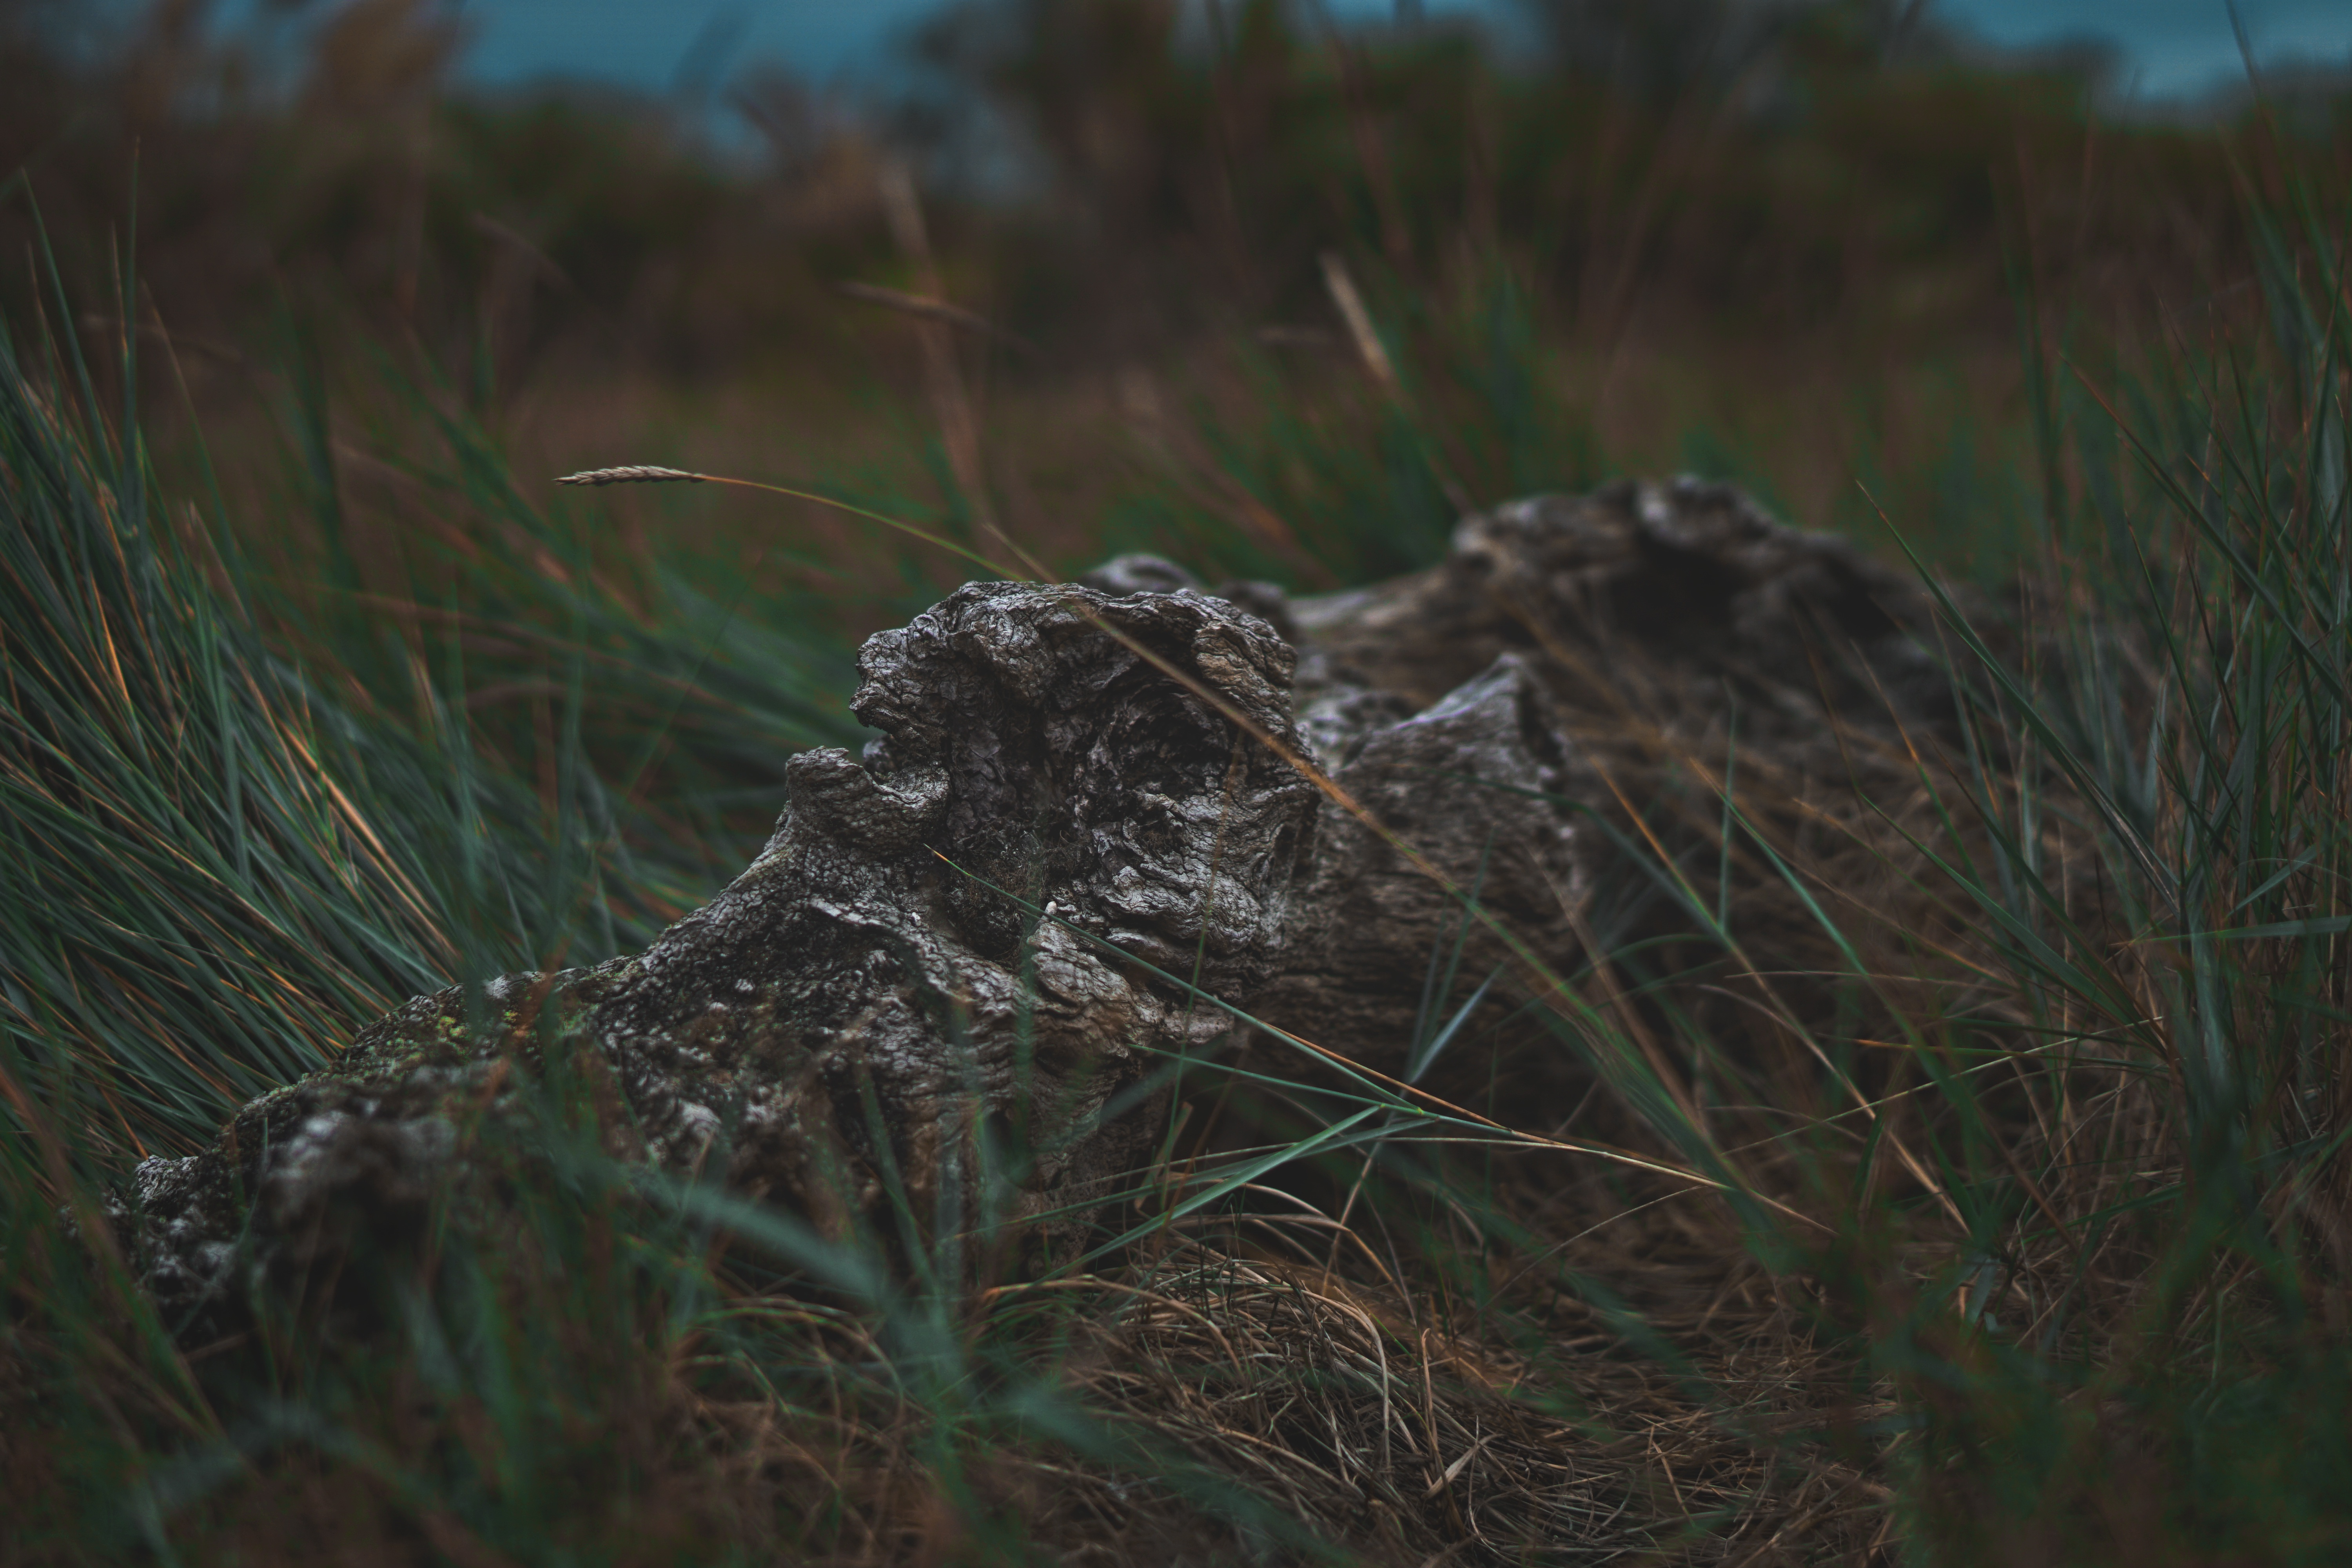
nature, grass, prairie, wildlife, green, fauna, wetland, habitat, macro photography, grass family